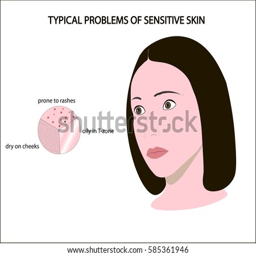
face of a girl with sensitive skin